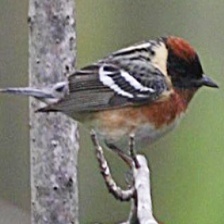
Species: BAY-BREASTED WARBLER
Scientific name: SETOPHAGA CASTANEA